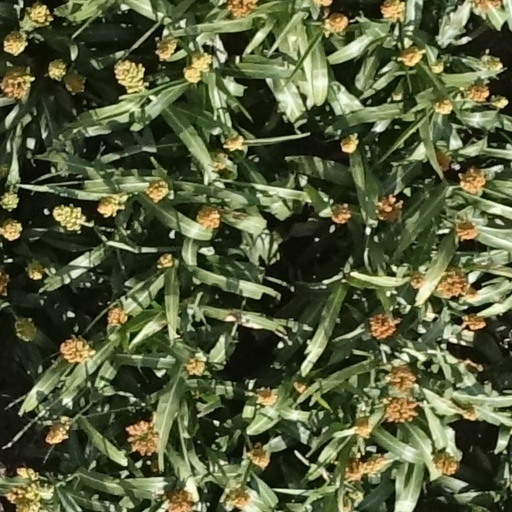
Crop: sorghum